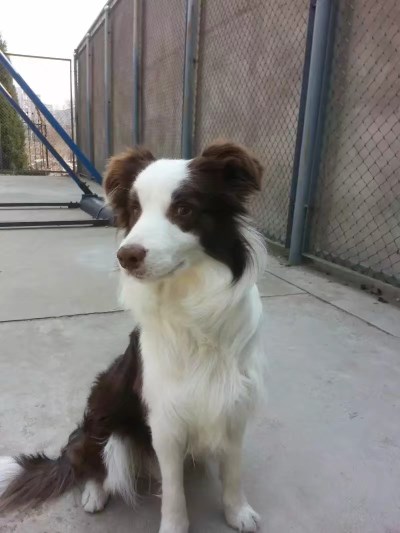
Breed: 2594-n000109-Border_collie